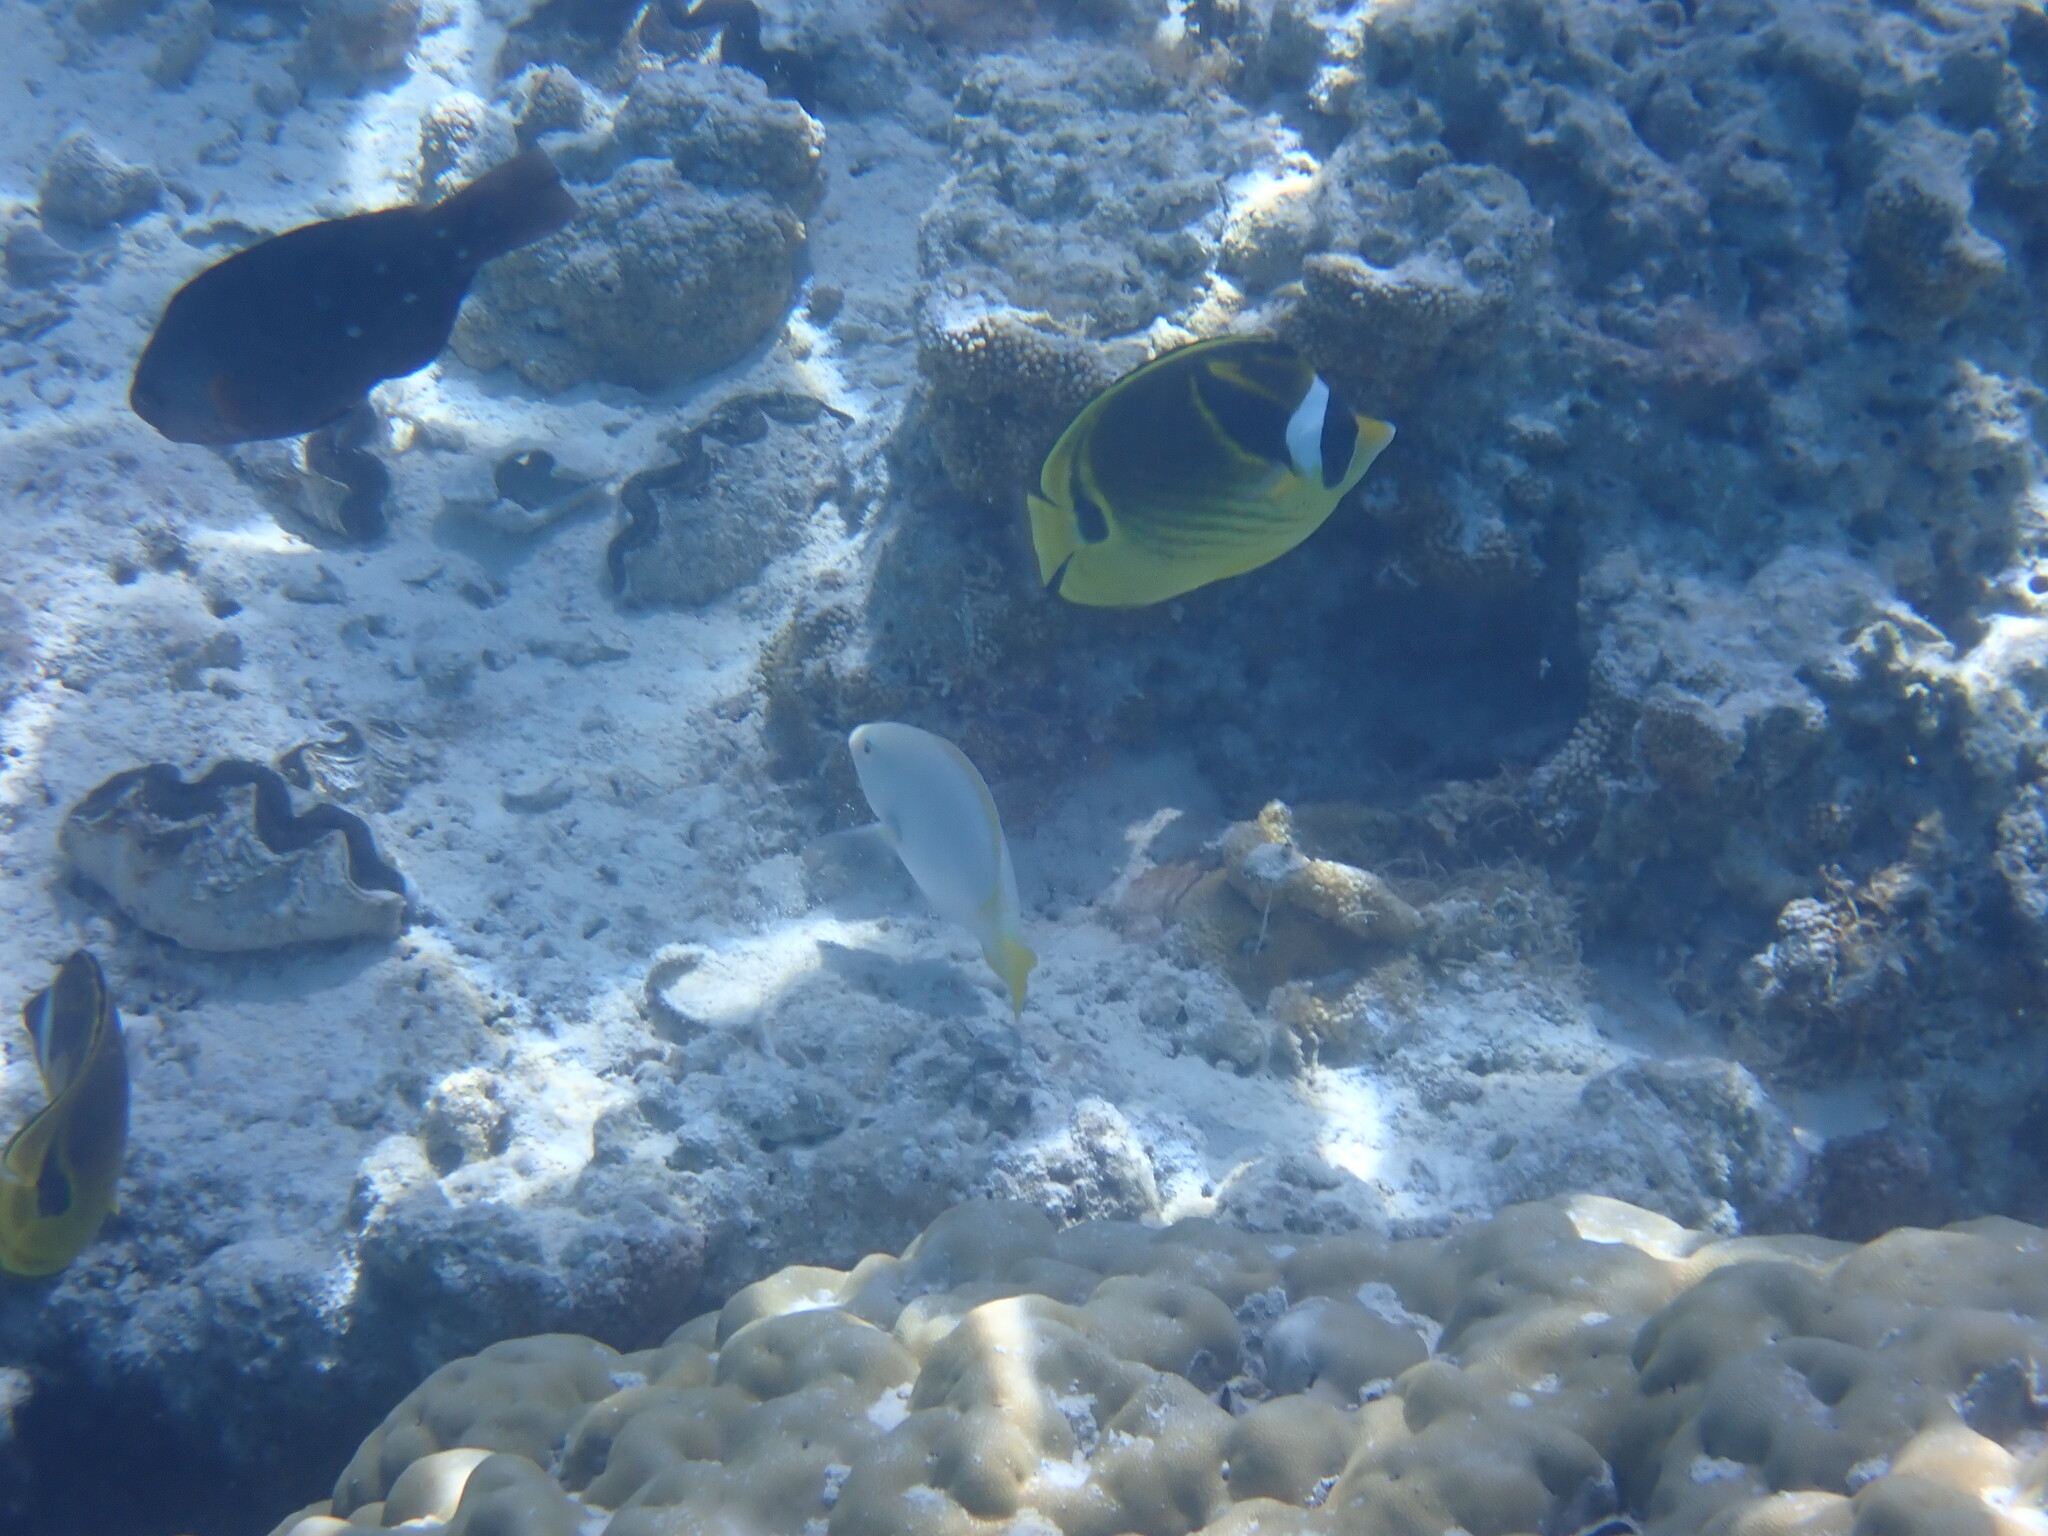
Chaetodon lunula (Raccoon Butterflyfish)